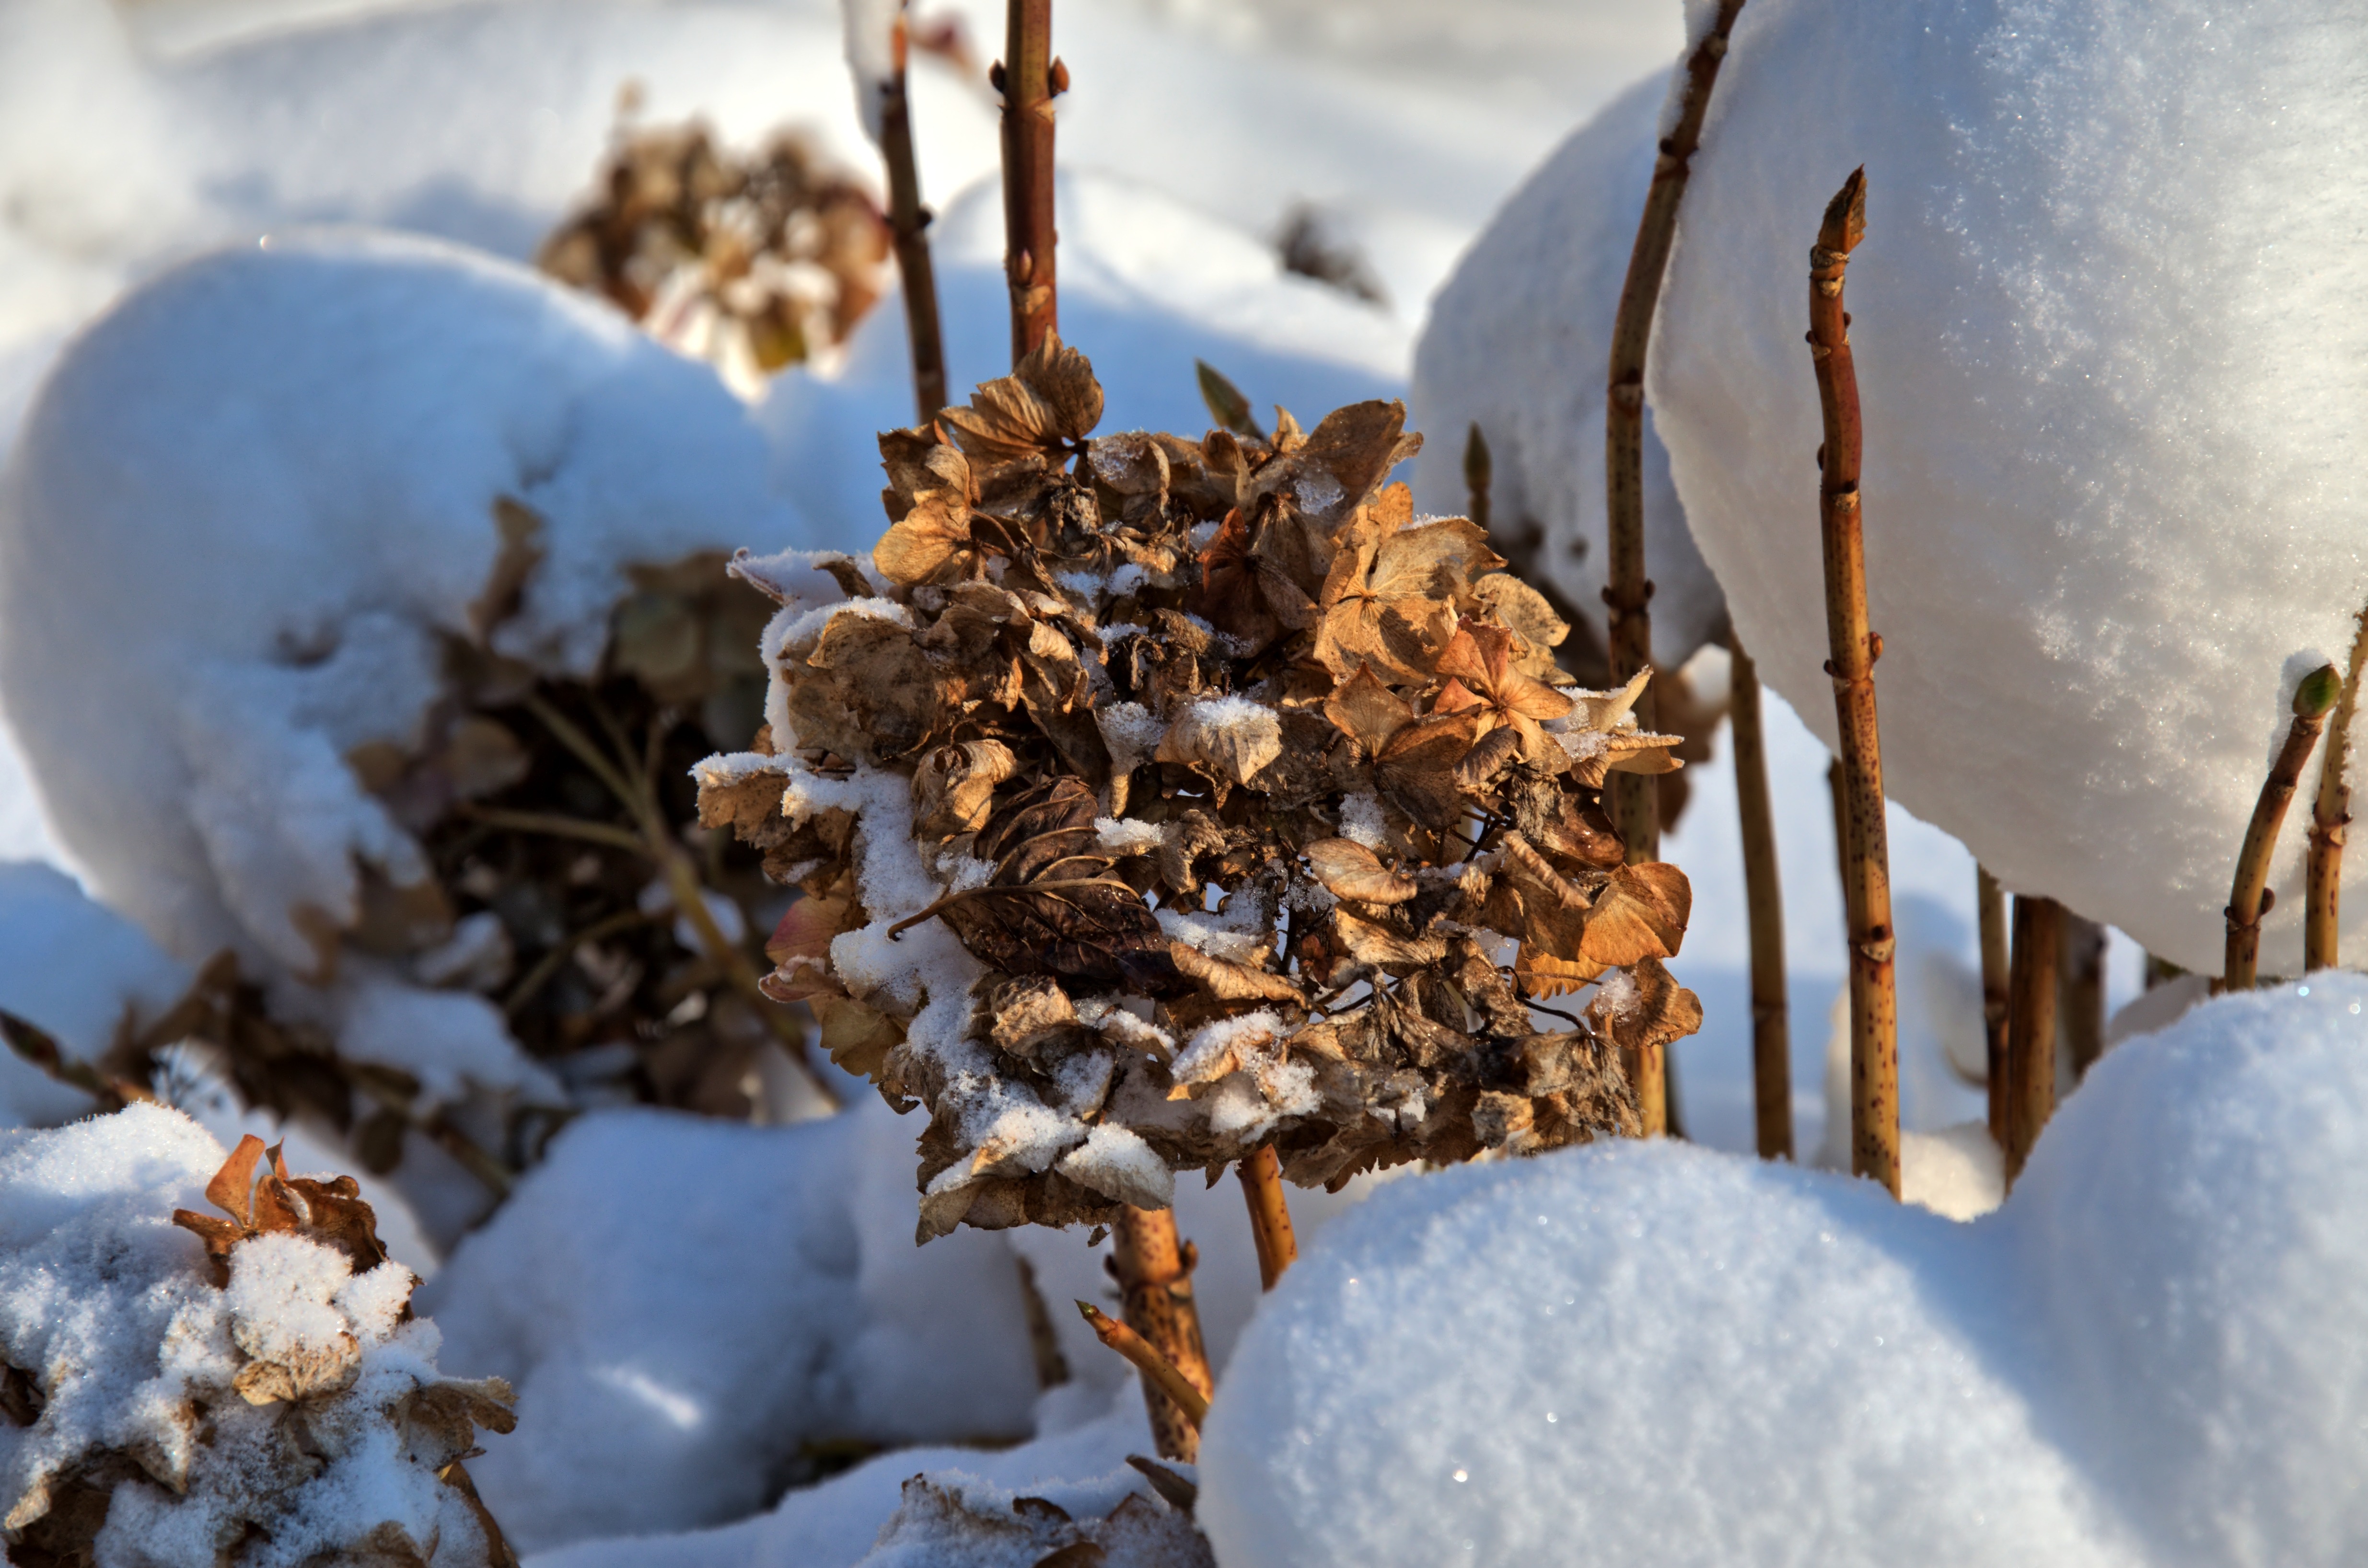
tree, nature, branch, snow, winter, leaf, flower, frost, ice, autumn, weather, hydrangea, season, close up, freezing, macro photography